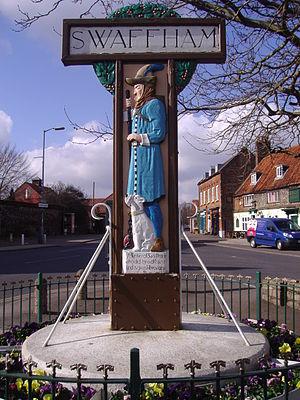
The Pedlar of Swaffham est une fable anglaise de Swaffham.